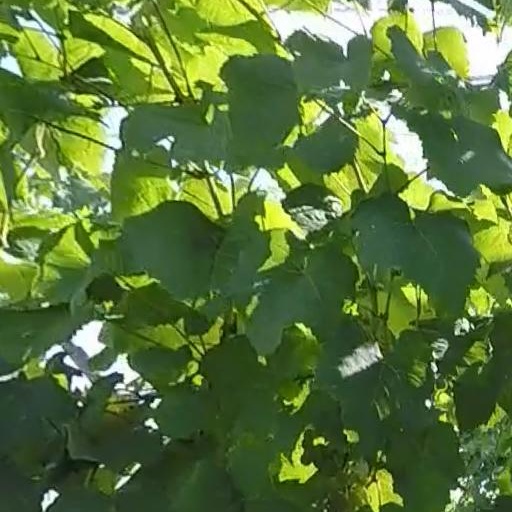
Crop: grape